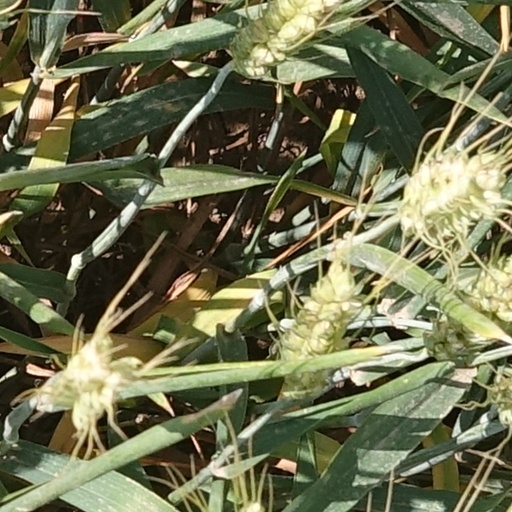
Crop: wheat